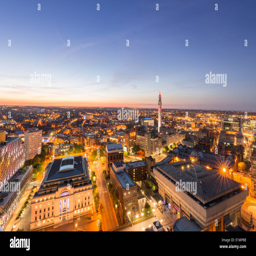
a night view of city centre at night